Every House has its Man

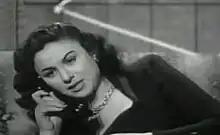
Faten Hamama

Kul Bayt Lahu Rajel (Every House Has Its Man) is a 1949 Egyptian drama film. It starred Abdel Alim Khattab, Faten Hamama, Mahmoud El Meliguy, and Amina Rizk. The film was directed by Ahmed Morsi.